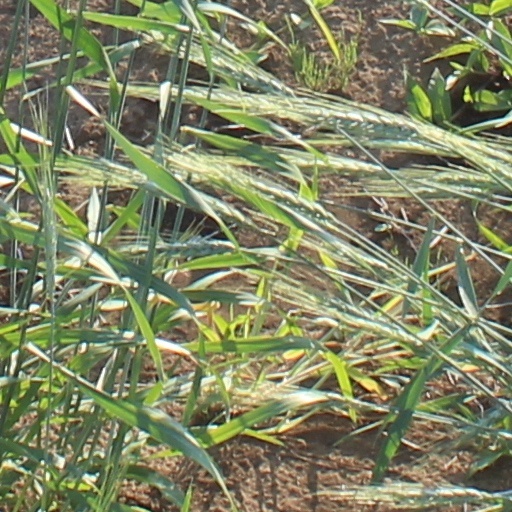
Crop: wheat